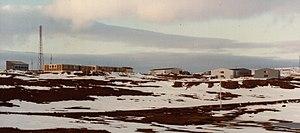
Port-aux-Français est une station technique et scientifique des îles Kerguelen et actuellement le seul établissement permanent de l'archipel. Elle a été créée en 1950 avec l'édification de laboratoires scientifiques, des installations techniques et logistiques, ainsi qu'un petit hôpital. Elle abrite suivant les périodes entre 45 et 120 personnes.